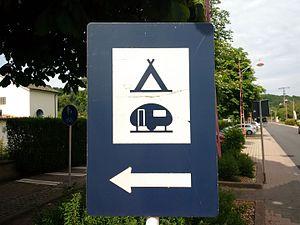
Signal routier F, 12 ""Terrain de camping et de caravaning"" du Code de la Route luxembourgeois."